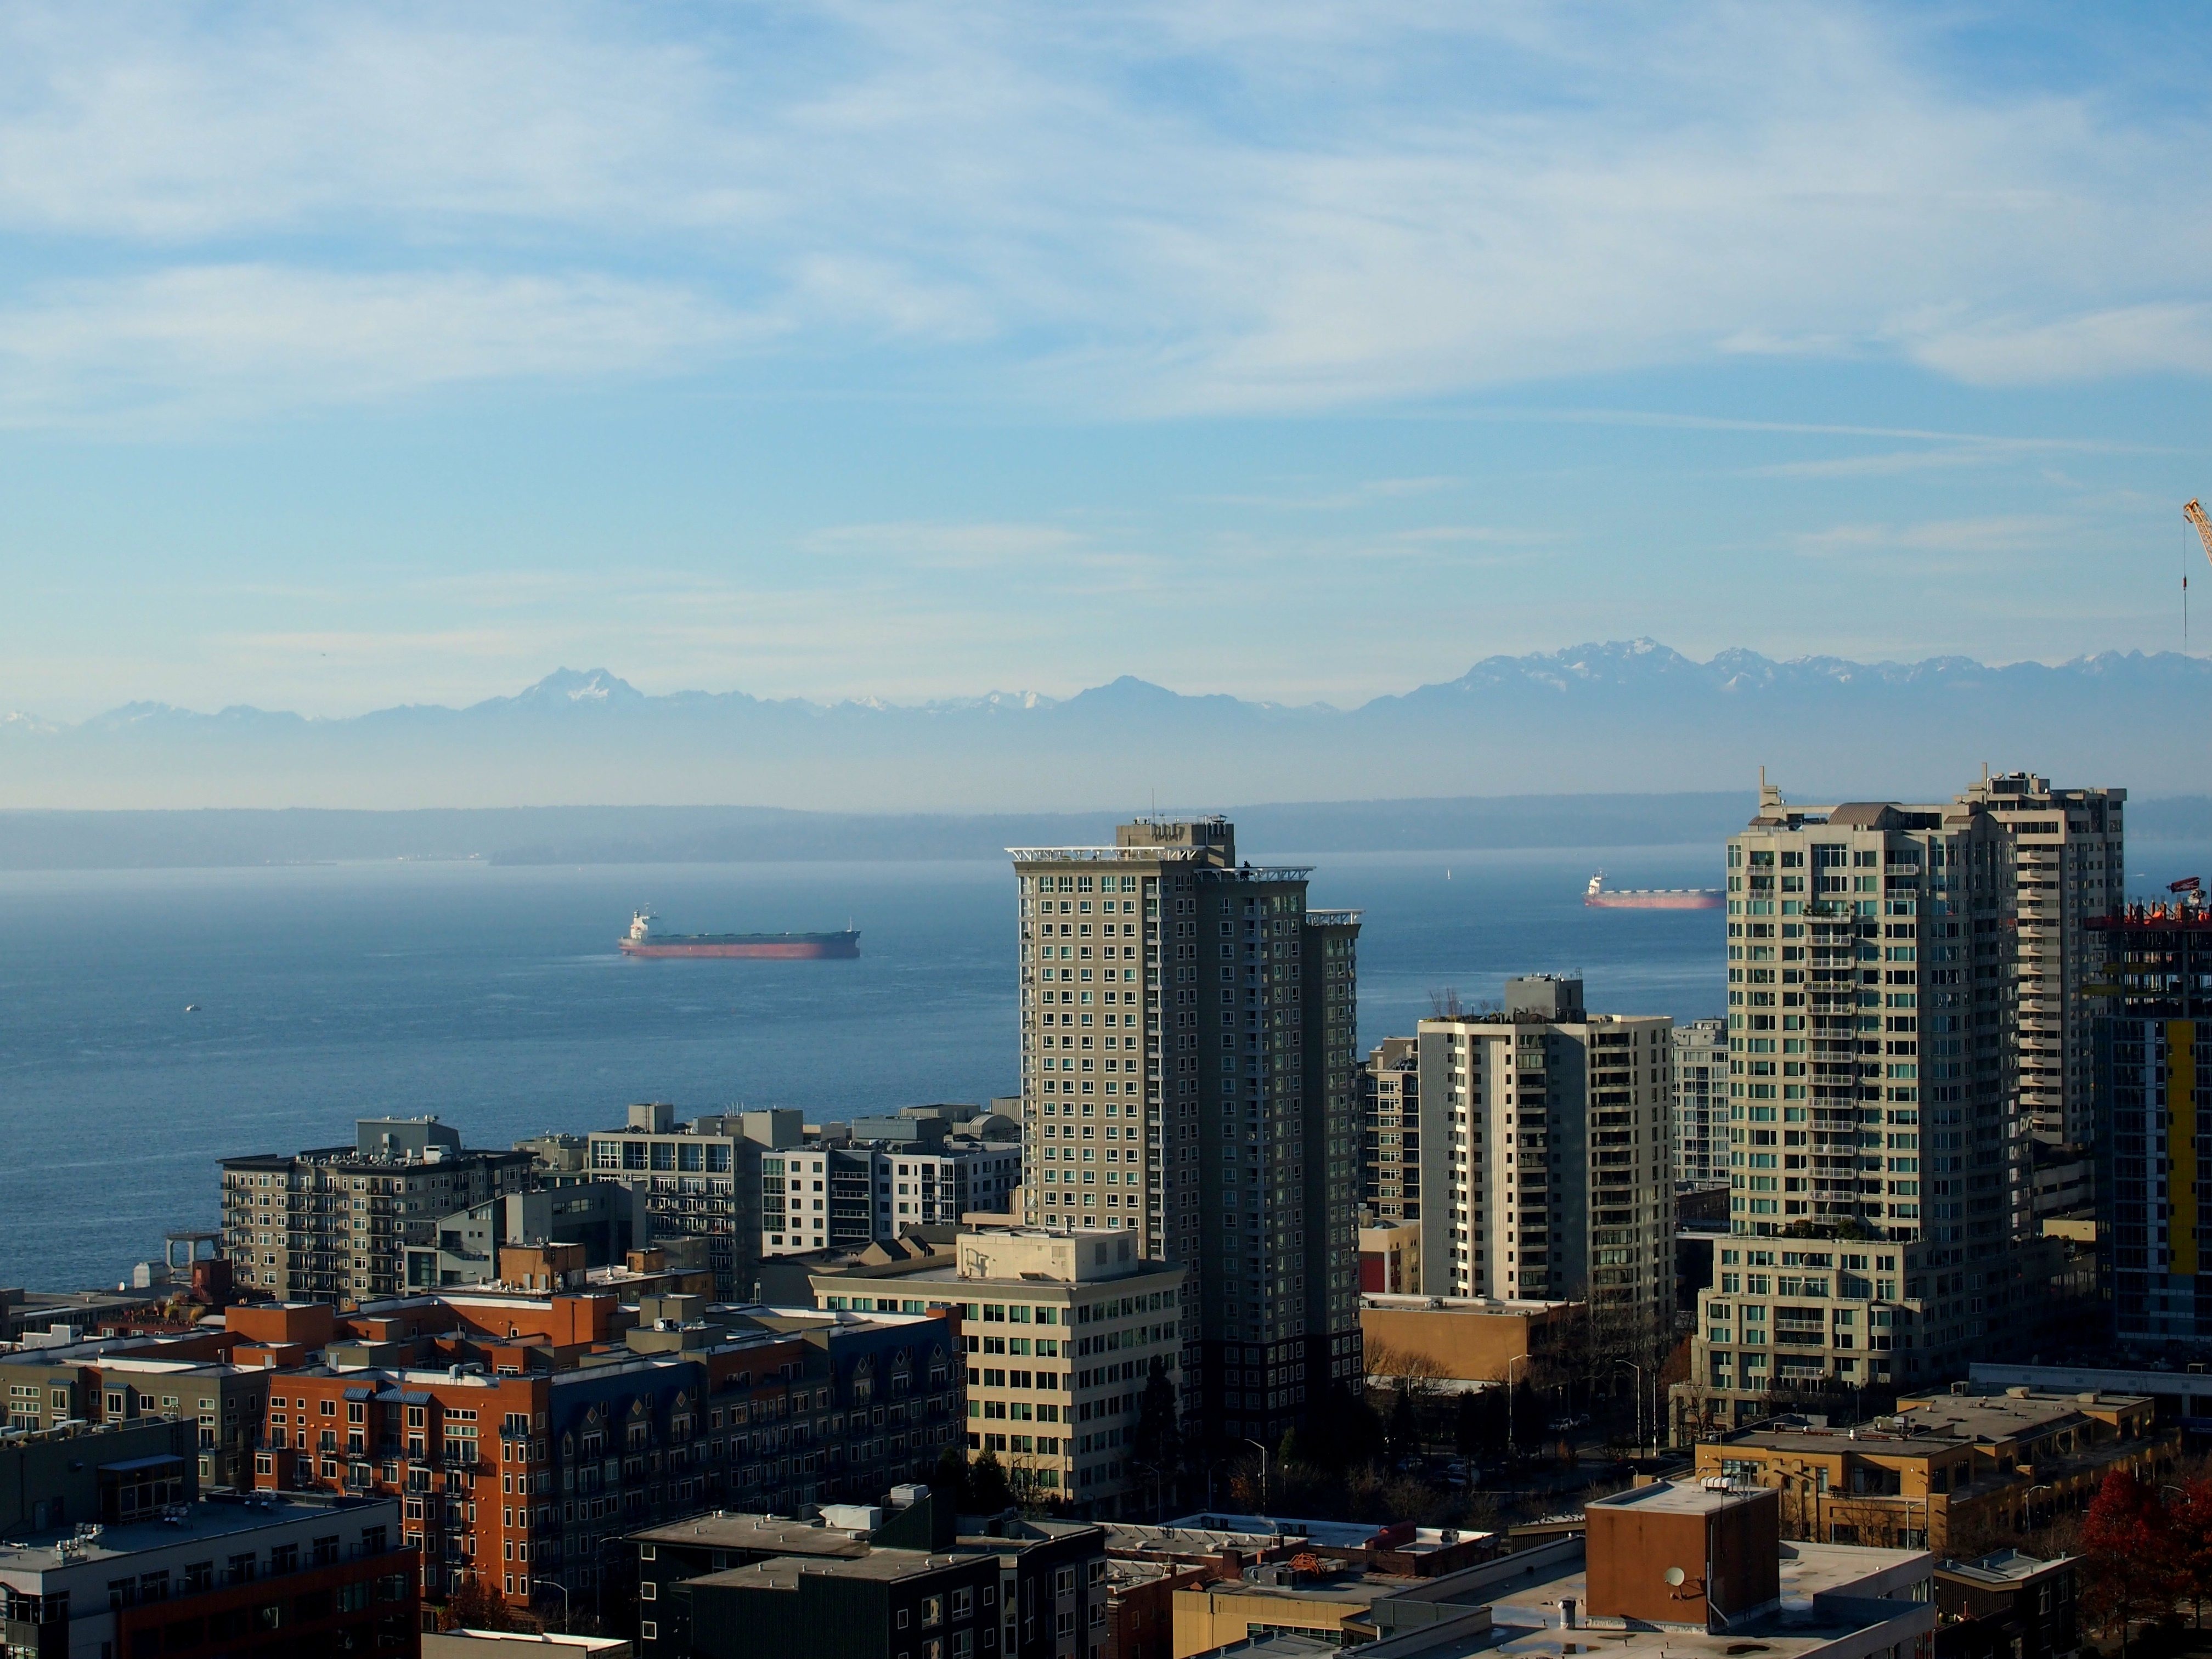
sea, coast, horizon, architecture, skyline, city, skyscraper, ship, cityscape, downtown, dusk, evening, tower, bay, tower block, washington, seattle, buildings, puget sound, metropolis, urban area, residential area, human settlement, atmosphere of earth, metropolitan area, elliot bay